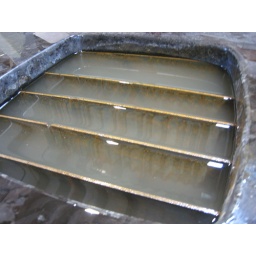
It is looking awesome. The water jet cuts through the stone like butter in a precise computer-controlled pattern.